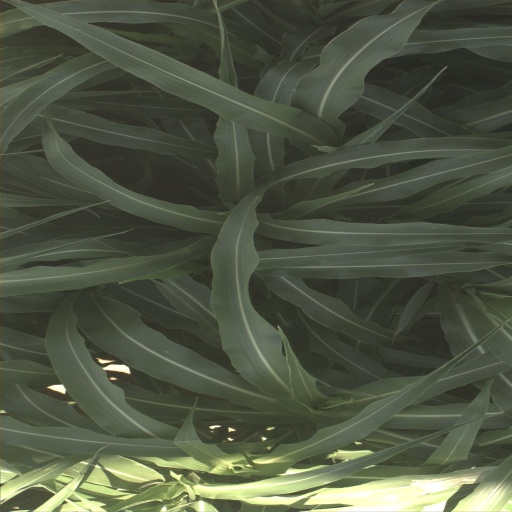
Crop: sorghum